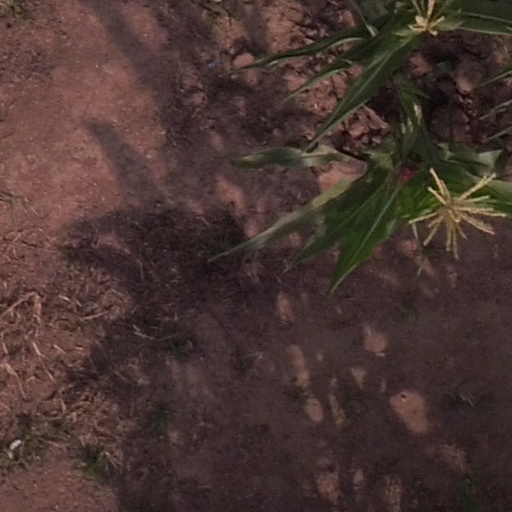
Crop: maize; corn